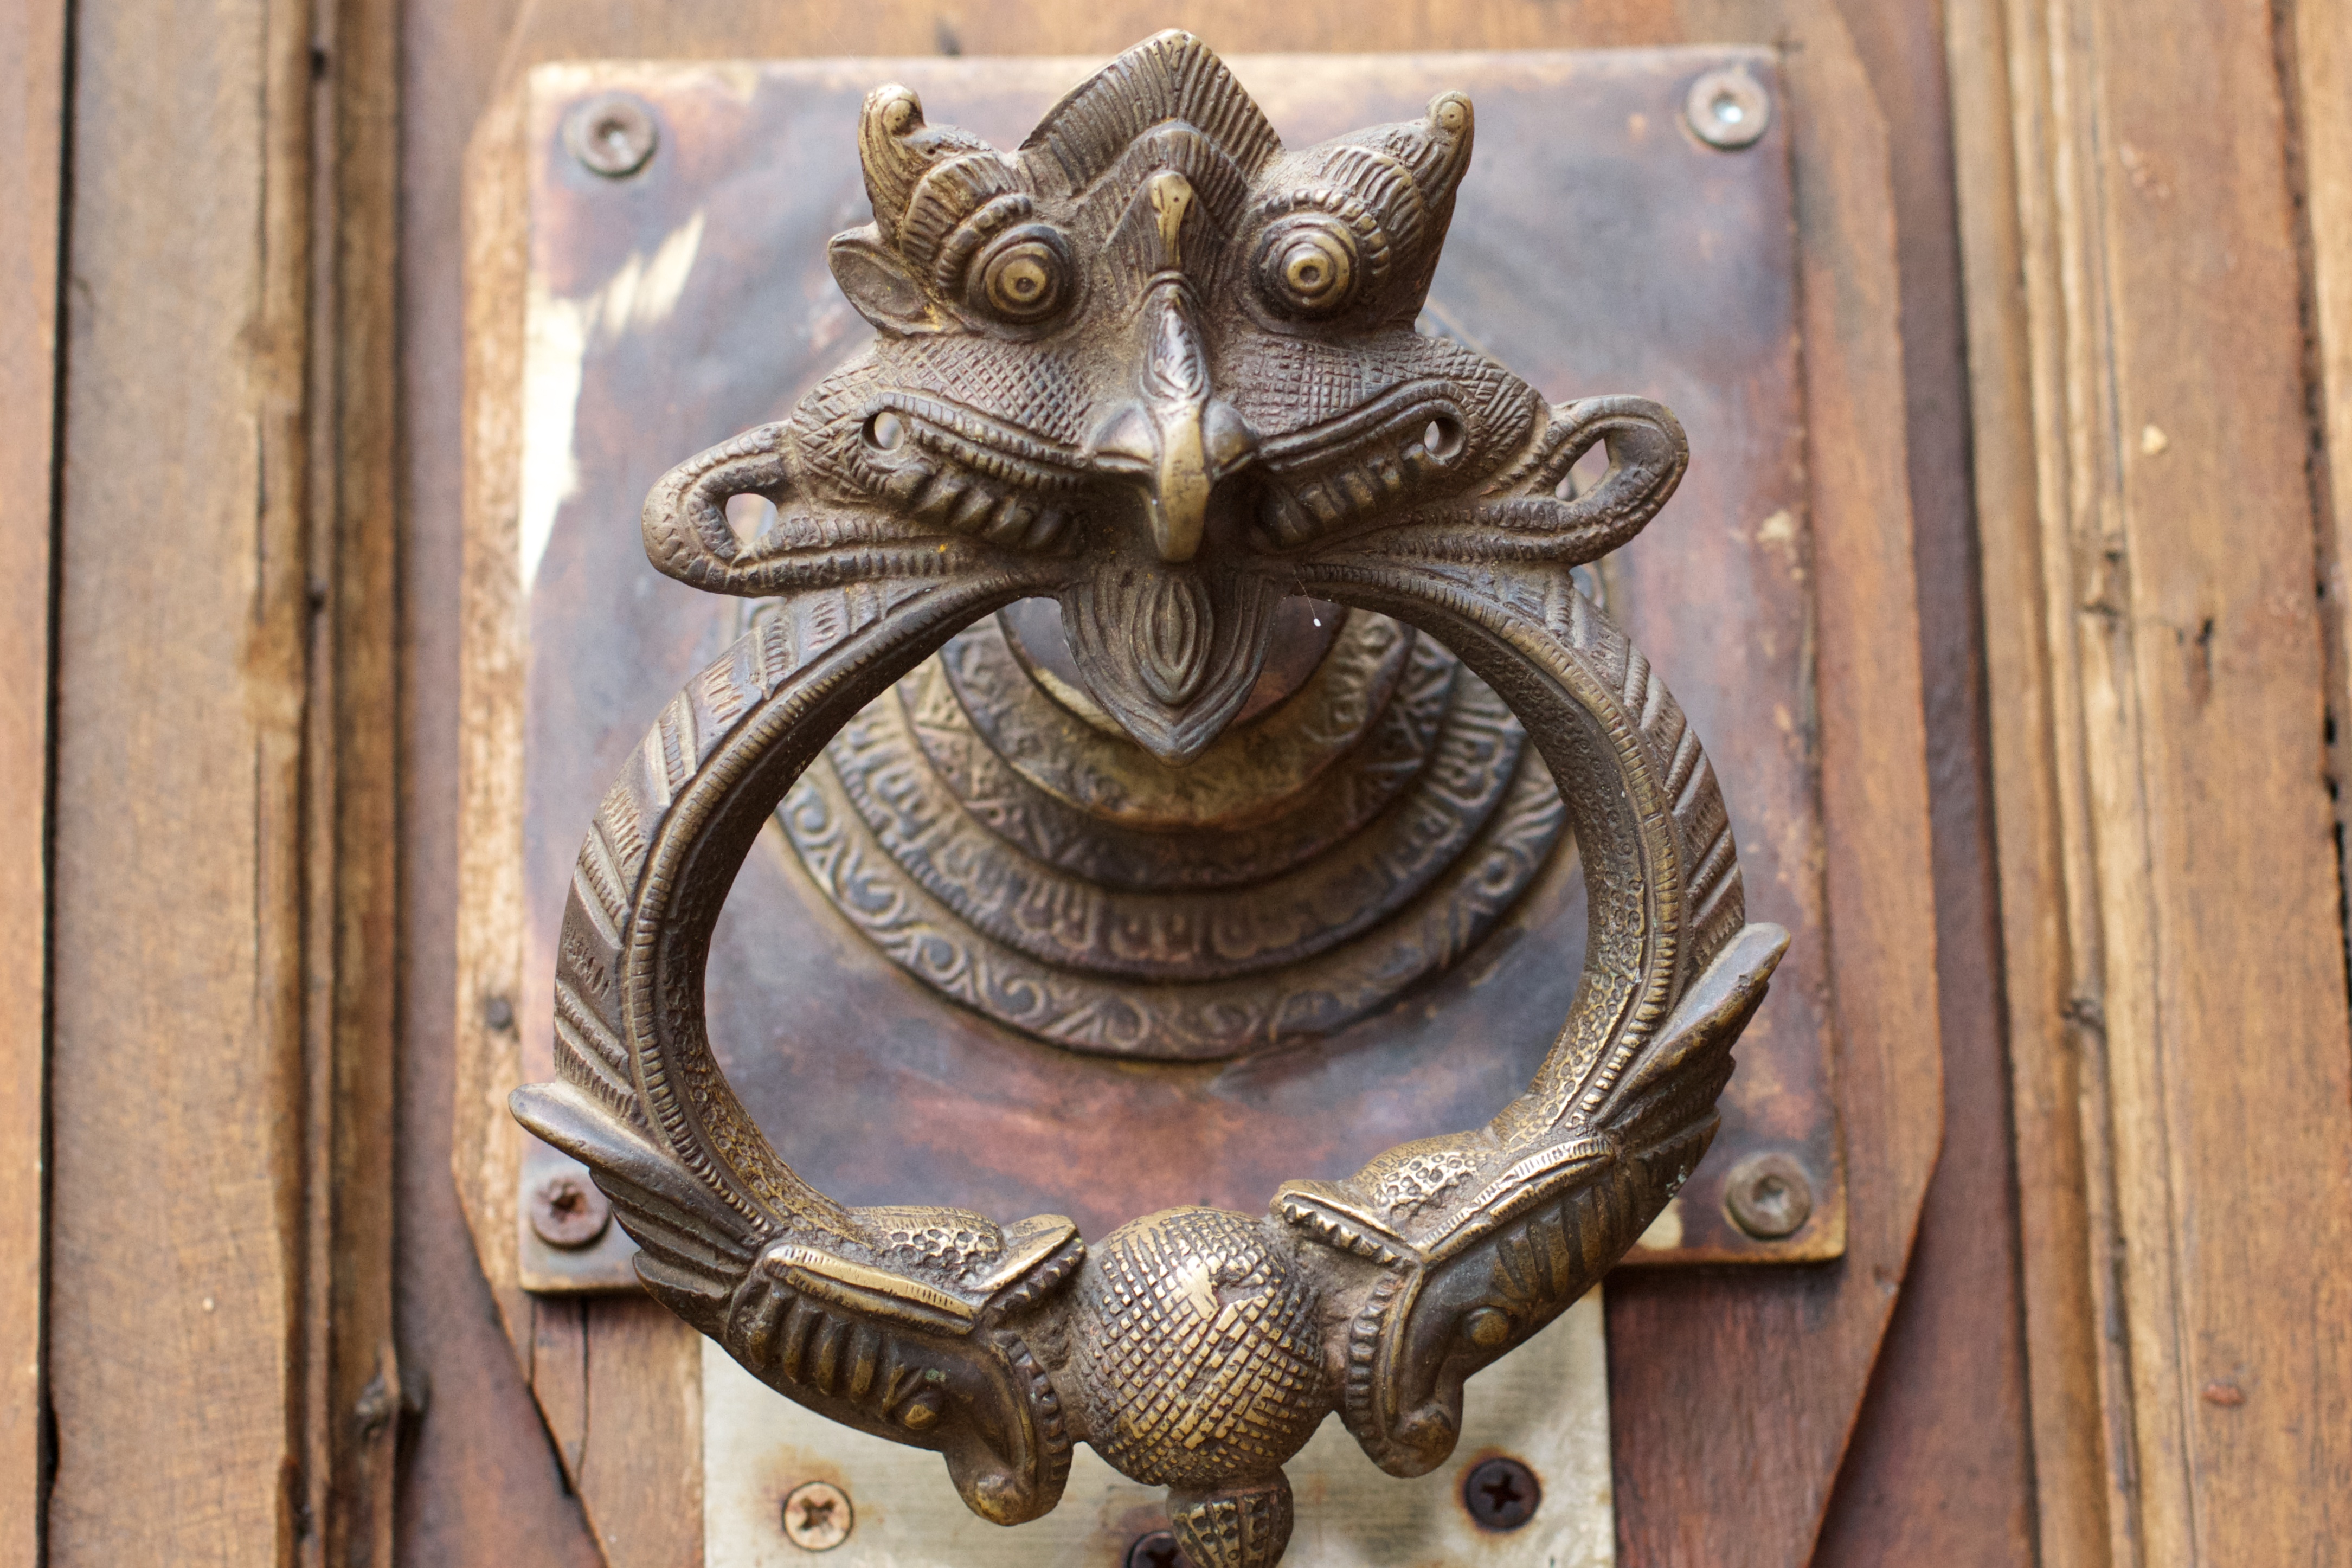
wood, monument, statue, metal, clothing, material, sculpture, art, temple, bronze, iron, carving, relief, stone carving, door knocker, ancient history